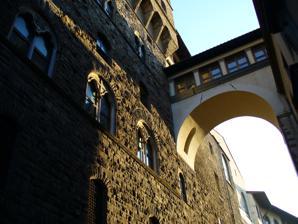
Building: Vasari Corridor
Country: Italy
Year built: 1564
Elevated enclosed passageway in Florence, Italy 43°46′5.53″N 11°15′14.57″E / 43.7682028°N 11.2540472°E / 43.7682028; 11.2540472 Vasari Corridor Corridoio Vasariano ( Italian ) The Vasari Corridor's bridge from the Palazzo Vecchio to Uffizi General information Town or city Florence Country Italy Current tenants Uffizi Gallery Year(s) built 1565 ( 1565 ) Design and construction Architect(s) Giorgio Vasari Inside view of the Vasari Corridor from the Uffizi Gallery toward Palazzo Pitti The Vasari Corridor ( Italian : Corridoio Vasariano ) is an elevated enclosed passageway in Florence , central Italy , connecting the Palazzo Vecchio with the Palazzo Pitti . Beginning on the south side of the Palazzo Vecchio, it joins the Uffizi Gallery and leaves on its south side, crossing the Lungarno dei Archibusieri, then following the north bank of the River Arno until it crosses the river at Ponte Vecchio . At the time of construction, the corridor had to be built around the Torre dei Mannelli , using brackets, because the tower's owners refused to alter it. The corridor conceals part of the façade of the Church of Santa Felicità . It then snakes its way over rows of houses in the Oltrarno district, becoming narrower, to finally join the Palazzo Pitti . The corridor's full length is approximately one kilometre. History and overview The Vasari Corridor was built in five months by order of Duke Cosimo I de' Medici in 1565, to the design of Giorgio Vasari . It was commissioned in connection with the marriage of Cosimo's son, Francesco , with Johanna of Austria . The idea of an enclosed passageway was motivated by the Grand Duke's desire to move freely between his residence and the government palace, when, like most monarchs of the period, he felt insecure in public, in his case especially because he had replaced the Republic of Florence . The meat market of Ponte Vecchio was moved to avoid its smell reaching into the passage, and its place taken by the goldsmith shops that still occupy the bridge. At the latter extremity, the corridor was forced to pass around the Mannelli Tower , after the staunch opposition of that family to its destruction. In the middle of Ponte Vecchio, the corridor is characterized by a series of panoramic windows facing the Arno , in the direction of the Ponte Santa Trinita . In 1939, these replaced the original windows, by order of Benito Mussolini . The larger windows were installed for an official visit to Florence by Adolf Hitler to give him a panoramic view of the river. After the Ponte Vecchio the corridor passes over the loggiato of the church of Santa Felicita ; at that point it had a balcony, protected by a thick railing, looking into the interior of the church, to allow the Grand Duke's family to follow services without mixing with the populace. In its Uffizi section, the Vasari Corridor is used to exhibit the museum's famous collection of self-portraits . In 2016 the corridor was closed for safety reasons and was set to re-open for tourists on 27 May 2022, marking the anniversary of the 1993 Via dei Georgofili bombing , after an 11-month renovation. The corridor was reopened on 21 December 2024. Incidents The area closest to the Uffizi entrance was heavily damaged by a bombing commissioned by the Sicilian Mafia on the night of 27 May 1993 . When a car bomb was detonated next to the Torre dei Pulci, between via Lambertesca and via de' Georgofili, this section of the Uffizi Gallery was among the buildings damaged, and several artworks in the corridor were destroyed. These paintings, some irreparably damaged, have been pieced back together and returned to their original positions to serve as a reminder of the event. In August 2023, graffiti was found spray-painted on seven pilasters of the corridor. Authorities accused two German tourists of being responsible, while the Italian Ministry of Culture said repairs would cost 10,000 euros ($10,811). Gallery The Corridoio seen from the Ponte Vecchio Vasari's tile-roofed Corridoio running from the Uffizi (right), above the river bank and across the Ponte Vecchio on its way to link Palazzo Pitti Street view of the Ponte Vecchio as seen from the Vasari Corridor See also Passetto di Borgo , Rome Passages for Maria Maddalena de' Medici ( incl. the corridoio mediceo ), also in Florence References